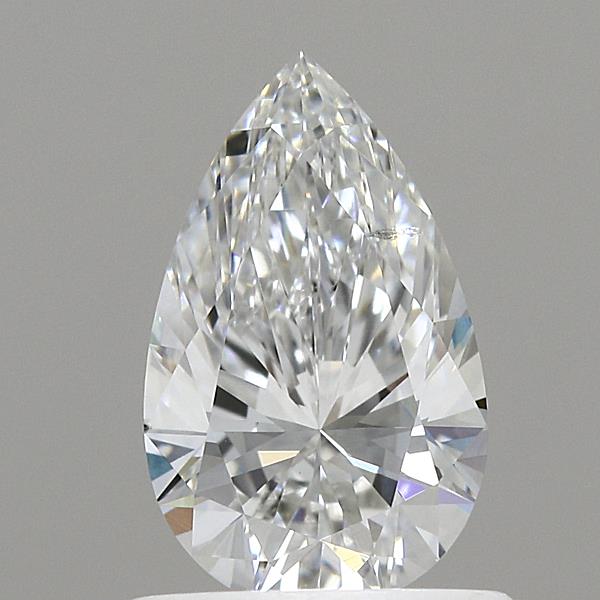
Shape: pear
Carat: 0.72
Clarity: VS2
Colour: F
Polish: EX
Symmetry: EX
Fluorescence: NONE
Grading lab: IGI
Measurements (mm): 8.05 x 4.94 x 3.15